The Mystery of the Villa Rose

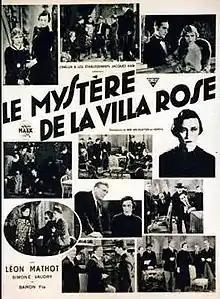

The Mystery of the Villa Rose (French: Le mystère de la villa rose) is a 1930 French mystery film directed by René Hervil and Louis Mercanton and starring Léon Mathot, Simone Vaudry, and Louis Baron fils.